King Taco

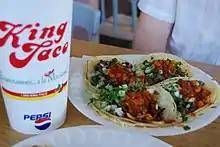
Carne asada tacos and horchata at King Taco.

King Taco was founded in 1974 by Raul Martínez, Sr., who operated a mobile lunch wagon out of a converted ice cream truck. Within six months, he opened the first of the chain's restaurants in Cypress Park. He opened the second King Taco somewhere in East Los Angeles, which at is the flagship restaurant. Other locations soon followed, opening every other year in Commerce, Baldwin Park, El Monte and other East Los Angeles sites. By 1995, Martinez had established fourteen restaurants grossing over $21 million.